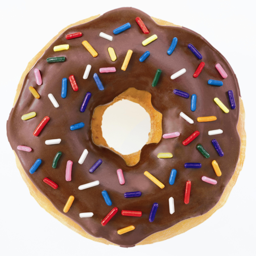
note the presence of sprinkles here .